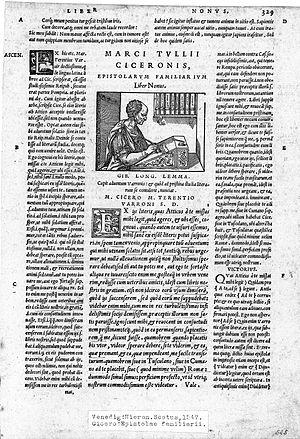
Les Epistulae ad familiares sont une section de l'épistolaire de Marcus Tullius Cicero contenant les lettres adressées par l'orateur à des personnages de la vie publique comme Gnaeus Pompeius Magnus, Caius Julius Caesar et Gaius Asinius Pollio, et privée comme son épouse Terentia ou le libertus Tiron.